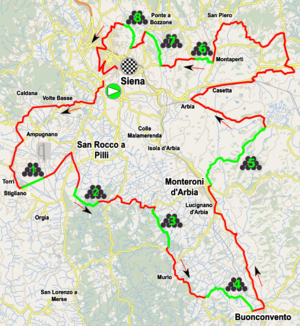
La 4ᵉ édition des Strade Bianche féminines a lieu le 3 mars 2018. C'est la première manche de l'UCI World Tour féminin. Elle est remportée par la Néerlandaise Anna van der Breggen.
La 6ᵉ édition des Strade Bianche féminines a lieu le 1ᵉʳ août 2020. C'est la deuxième manche de l'UCI World Tour féminin. Elle est remportée, comme l'année précédente, par la Néerlandaise Annemiek van Vleuten.
La 5ᵉ édition des Strade Bianche féminines a lieu le 9 mars 2019. C'est la première manche de l'UCI World Tour féminin. Elle est remportée par la Néerlandaise Annemiek van Vleuten.